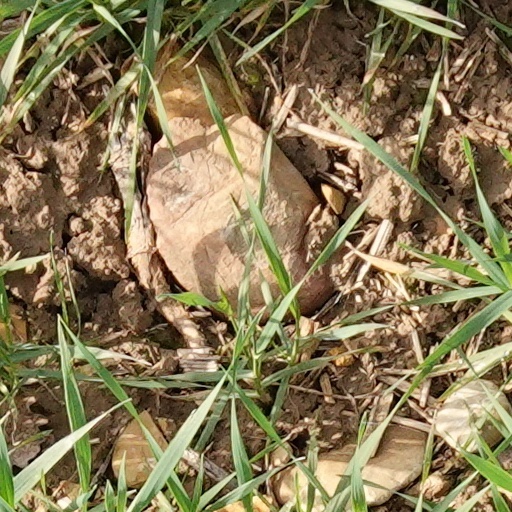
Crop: wheat